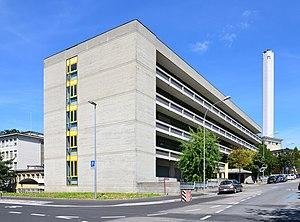
Bâtiment du service de dermatologie-vénérologie du Centre Hospitalier Universitaire Vaudois (CHUV) (Lausanne, Suisse)
Le Centre hospitalier universitaire vaudois est le principal hôpital de Lausanne. Avec plus de 10 000 collaborateurs, le CHUV constitue la plus grande entreprise du canton de Vaud.